Lys-MDMA

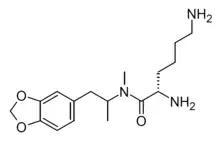

Lys-MDMA, or lysine-MDMA, also known as "N"-(-lysinamidyl)-MDMA, is a prodrug of MDMA which is being investigated for possible use as a pharmaceutical drug in the treatment of psychiatric disorders. Structurally, lys-MDMA is to MDMA as lisdexamfetamine is to dextroamphetamine As of August 2024, a phase 1 clinical trial comparing MDMA, MDA, lys-MDMA, and lys-MDA has been conducted and completed. Lys-MDMA is being developed by MindMed.